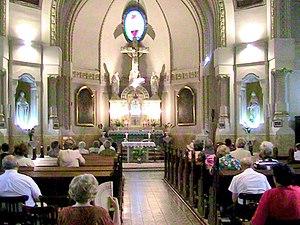
L'église de «Lycée des Piaristes» en Timisoara, Roumanie Română: Biserica „Liceului Piarist” în Timişoara, România This is a photo of a historic monument in județul Timiș, classified with number TM-II-a-A-06159"